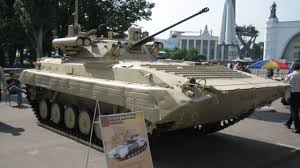
Label: BMP-2